Charles V, Holy Roman Emperor

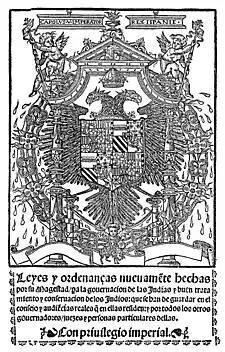
Frontispiece of the 1542 New Laws issued by Charles V, Emperor and King of Spain

Following this, Charles V took a tolerant approach and pursued a policy of reconciliation with the Lutherans. The 1530 Imperial Diet of Augsburg was requested by Emperor Charles V to decide on three issues: first, the defence of the Empire against the Ottoman threat; second, issues related to policy, currency and public well-being; and, third, disagreements about Christianity, in attempt to reach some compromise and a chance to deal with the German situation. The Diet was inaugurated by the emperor on 20 June. It produced numerous outcomes, most notably the 1530 declaration of the Lutheran estates known as the Augsburg Confession ("Confessio Augustana"), a central document of Lutheranism. Luther's assistant Philip Melanchthon went even further and presented it to Charles V. The Emperor strongly rejected it, and in 1531 the Schmalkaldic League was formed by Protestant princes. In 1532, Charles V recognized the League and effectively suspended the Edict of Worms with the "standstill of Nuremberg". The "standstill" required the Protestants to continue to take part in the Imperial wars against the Turks and the French, and postponed religious affairs until an ecumenical council of the Catholic Church was called by the Pope to solve the issue.